Little Falls, Minnesota

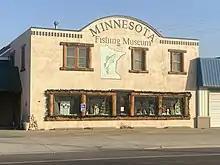
Minnesota Fishing Museum

Charles A. Lindbergh State Park and Historical Site is on the Mississippi River. This park was established in 1931 in memory of United States Congressman and Minnesota lawyer Charles A. Lindbergh, Sr., also known as the father of aviator Charles Lindbergh. The historical site includes the home where the aviator spent summers next to the Mississippi River and a visitor's center that tells the Lindbergh family story and displays a full-size replica of The Spirit of St. Louis cockpit. The home, with its original family furnishings and possessions, is open for informational tours.